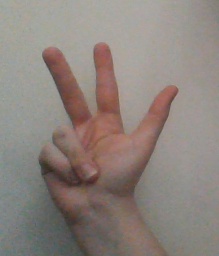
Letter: al